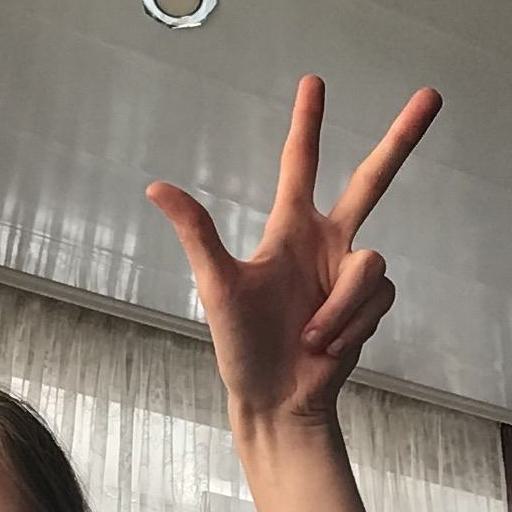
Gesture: three2